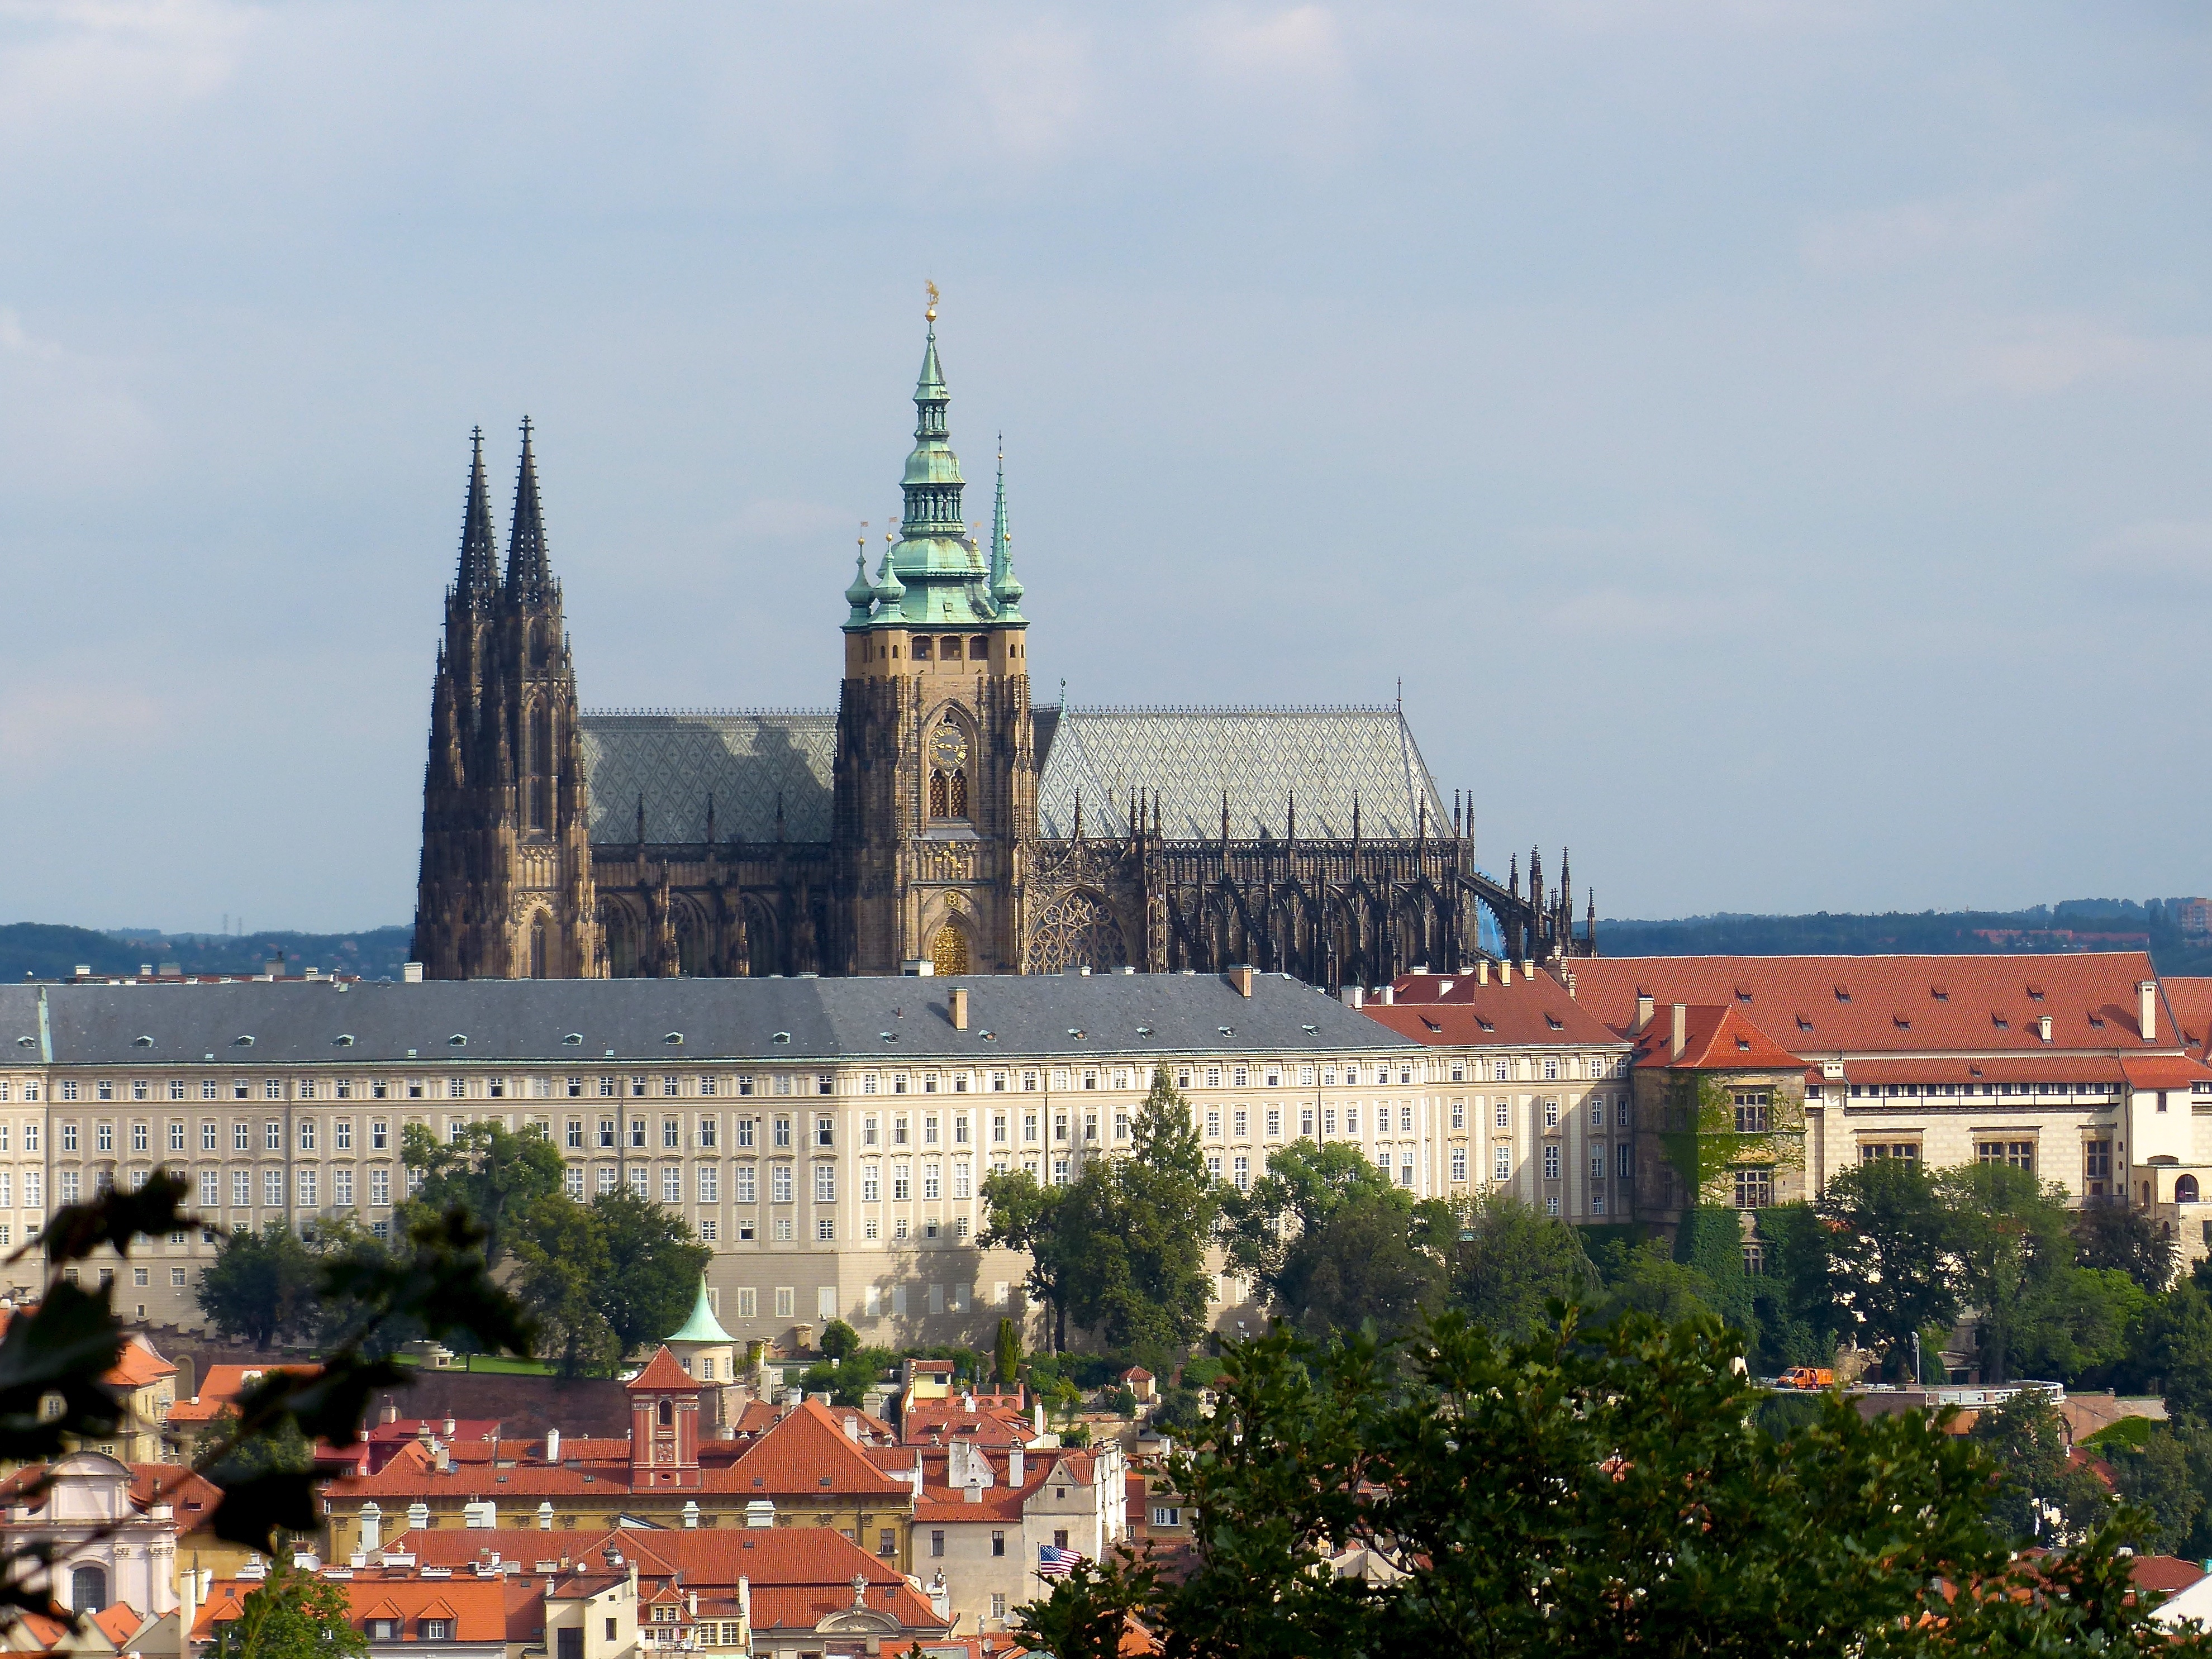
town, building, palace, cityscape, travel, europe, castle, landmark, cathedral, prague, tourism, place of worship, republic, hrad, czech, cesko, praha, petrin